Tori Sullivan

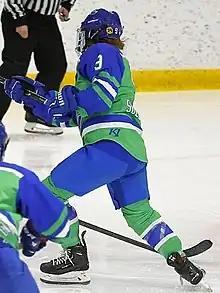
Sullivan with the Whale in 2023

She signed to the Connecticut Whale for the 2022-2023 season